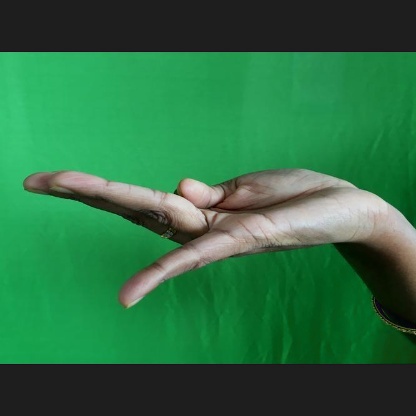
Mudra: Chaturam